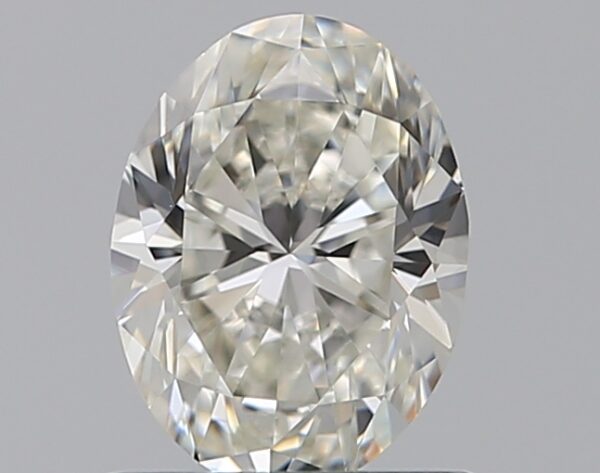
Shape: oval
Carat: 0.75
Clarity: VVS2
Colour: H
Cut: VG
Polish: EX
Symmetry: VG
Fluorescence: N
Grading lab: GIA
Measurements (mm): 6.68 x 5.02 x 3.3